Mario Hoops 3-on-3

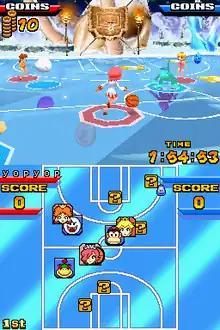
While the 3D models of the characters, here seen as Princess Peach, Princess Daisy, Boo, Diddy Kong, White Mage, and (offscreen) Bowser Jr., take up the top half, the bottom half shows a map of the court.

The gameplay of "Mario Hoops 3-on-3" is centered on basketball games, structured into tournaments that the player must win to progress. The tournament ladder is made with graphics based on the original "Super Mario Bros". Each tournament consists of three games with two halves of two and a half minutes each. The one exception is an extra game with the "Final Fantasy" team at the end of the final tournament. The player can win a tournament by winning the three games on its ladder. Upon winning, the player is awarded either a gold cup, a silver cup, or a bronze cup. These cups correspond with winning by more than 200 points cumulatively across the three matches, 100 points, or simply winning all three games.